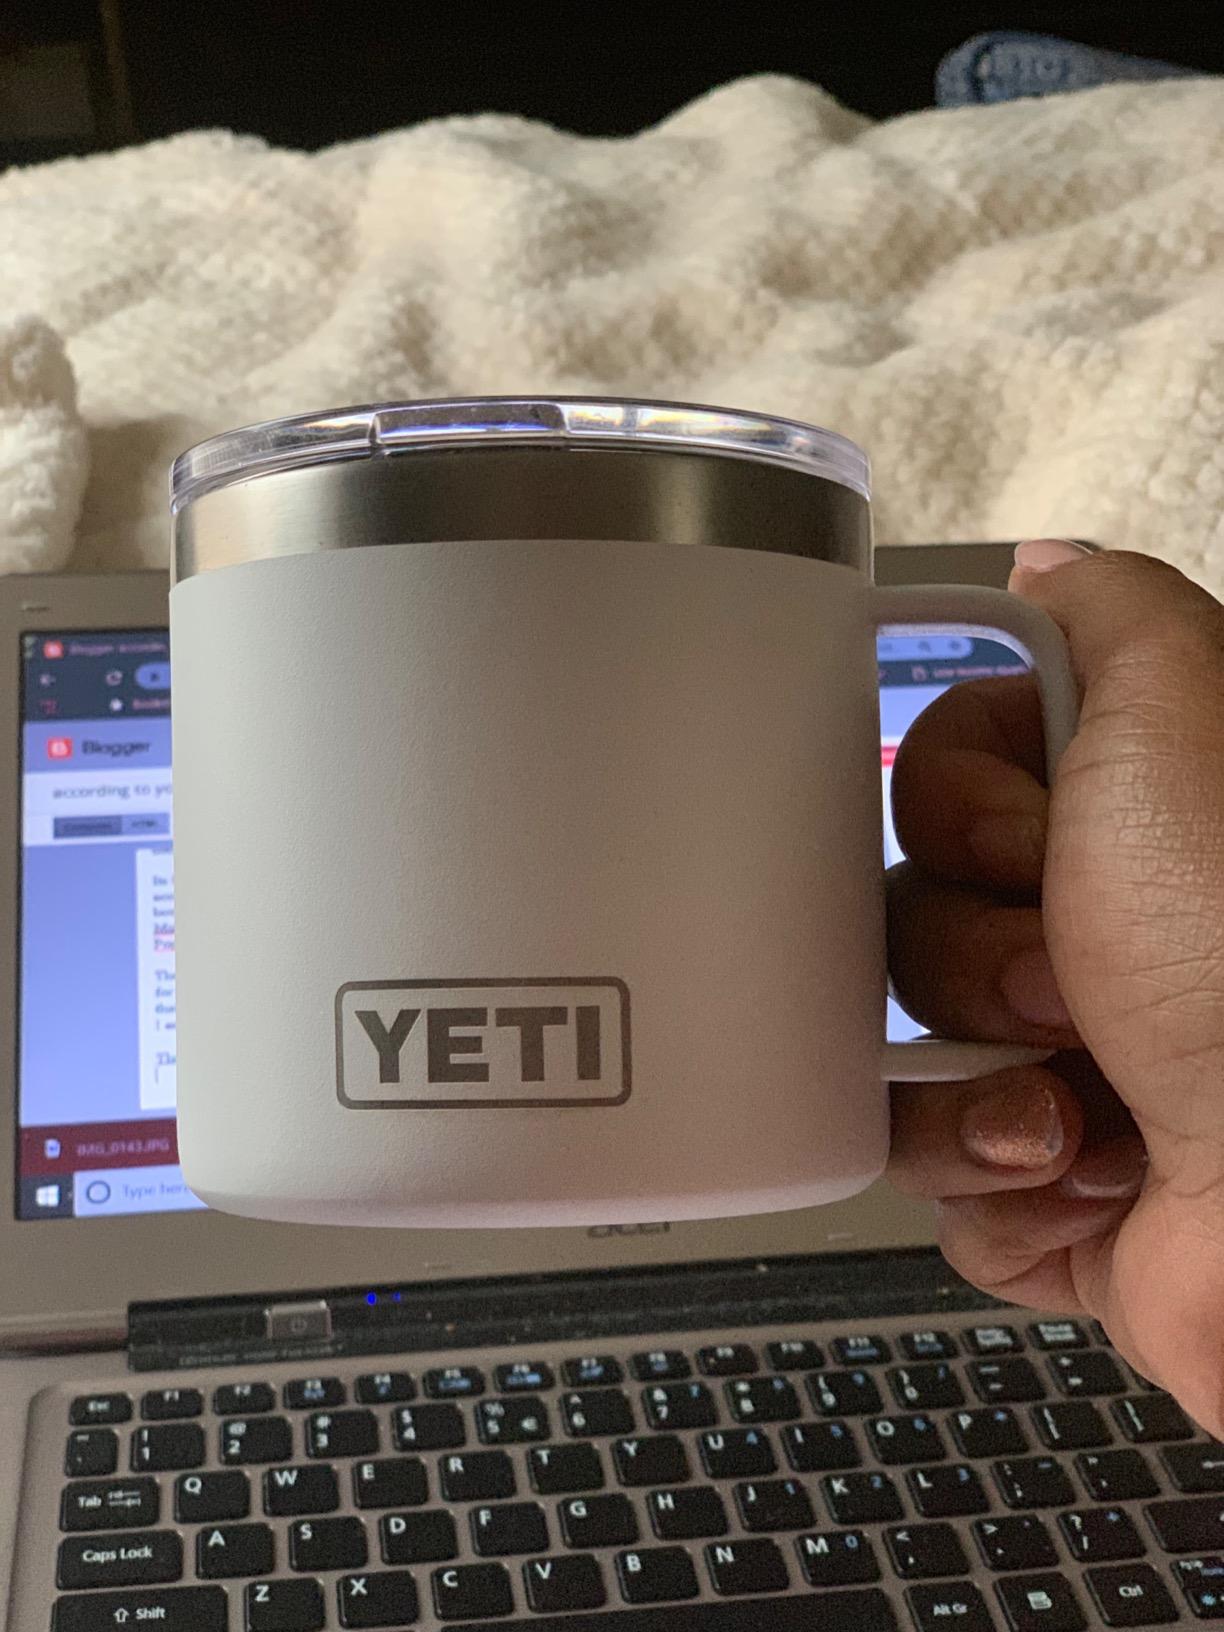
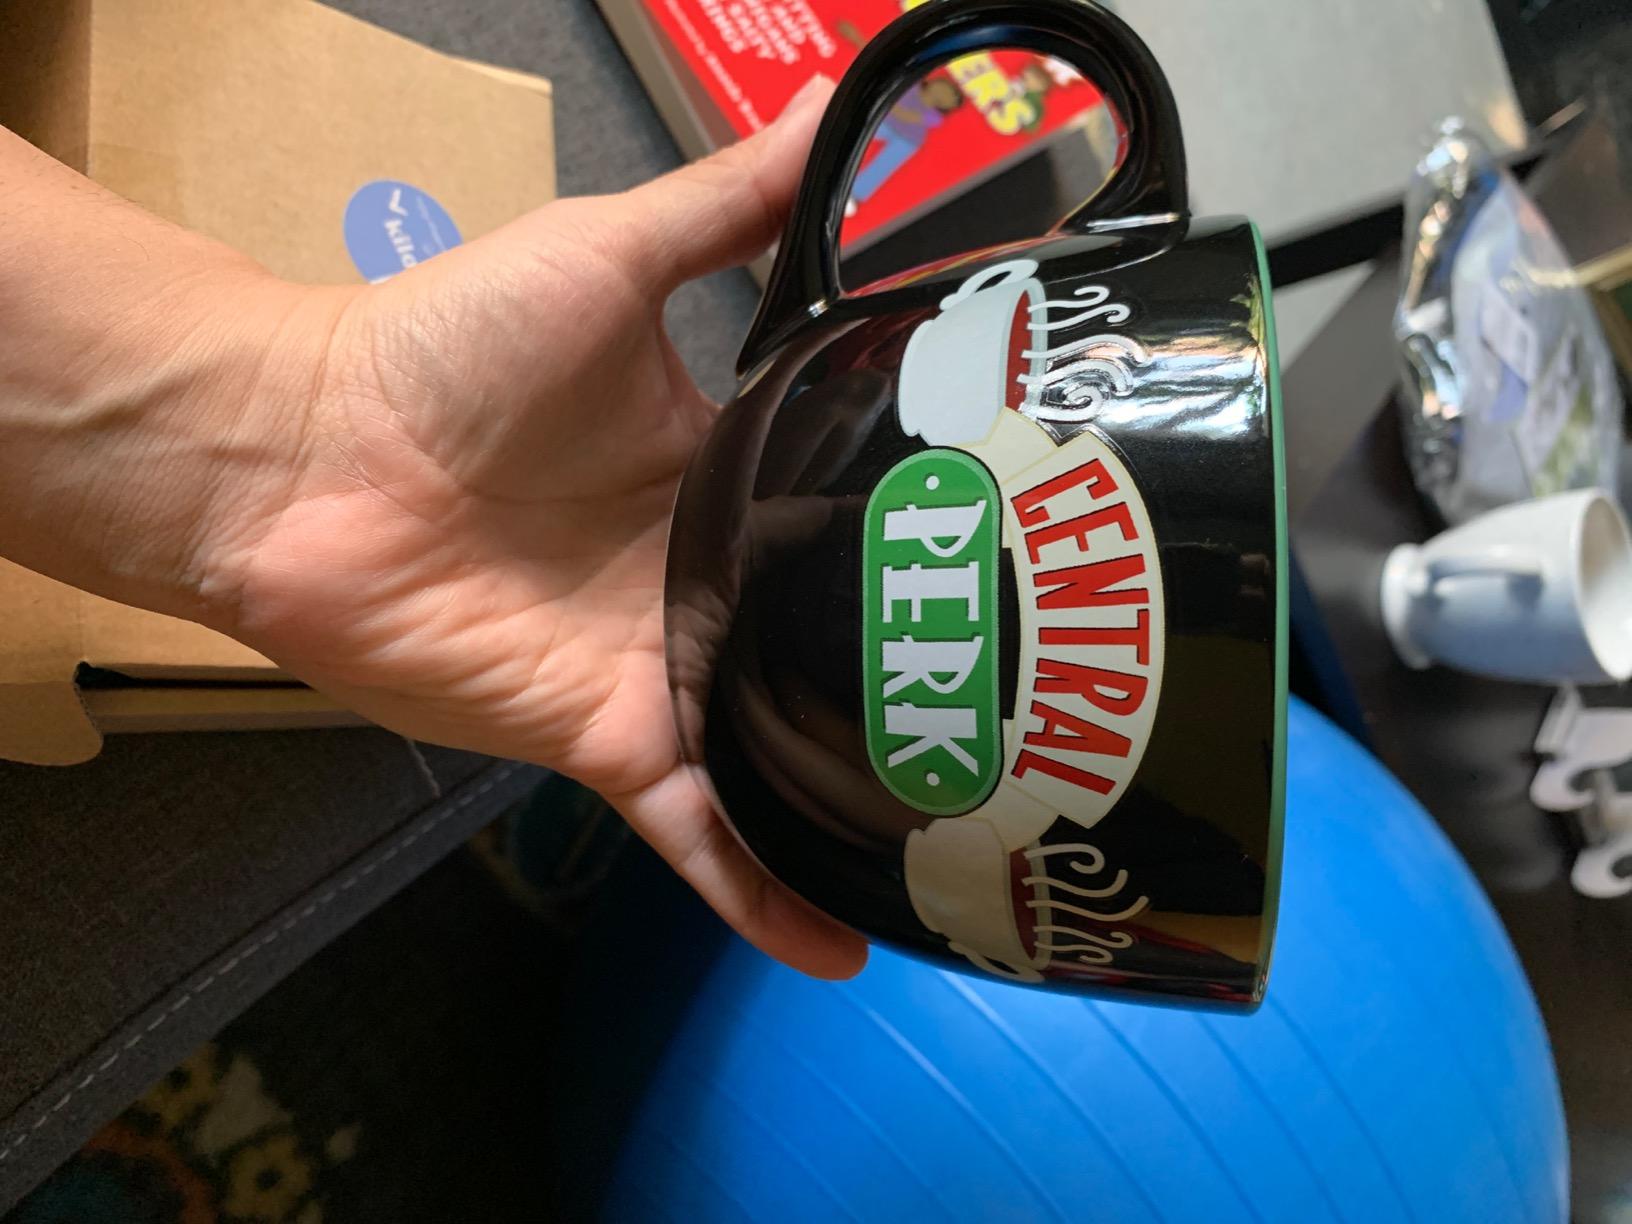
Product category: items_mug
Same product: no